Oh Land (album)

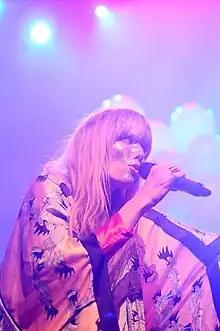
Oh Land performing live in Los Angeles in 2011.

In May 2011, A:larm Music released an EP titled "Live Sessions" containing live versions of "Sun of a Gun", "Voodoo", and "Wolf & I", in addition to a cover of "White Winter Hymnal" by Fleet Foxes. That same year, a promotional CD single for "We Turn It Up" was distributed to radio stations throughout Denmark. From the Danish deluxe edition of "Oh Land", bonus track "Speak Out Now" was released as a single and then used as the opening and closing theme song to the Danish TV series "Rita", which debuted in 2012. "Twist" was featured on the official soundtrack to the 2011 film "Abduction". She also sang "Sun of a Gun" on several occasions, including on "Jimmy Kimmel Live!" and at a "Billboard" promotional effort, both in 2011, and at three nightclub shows throughout New York City, immediately following the single's initial release.